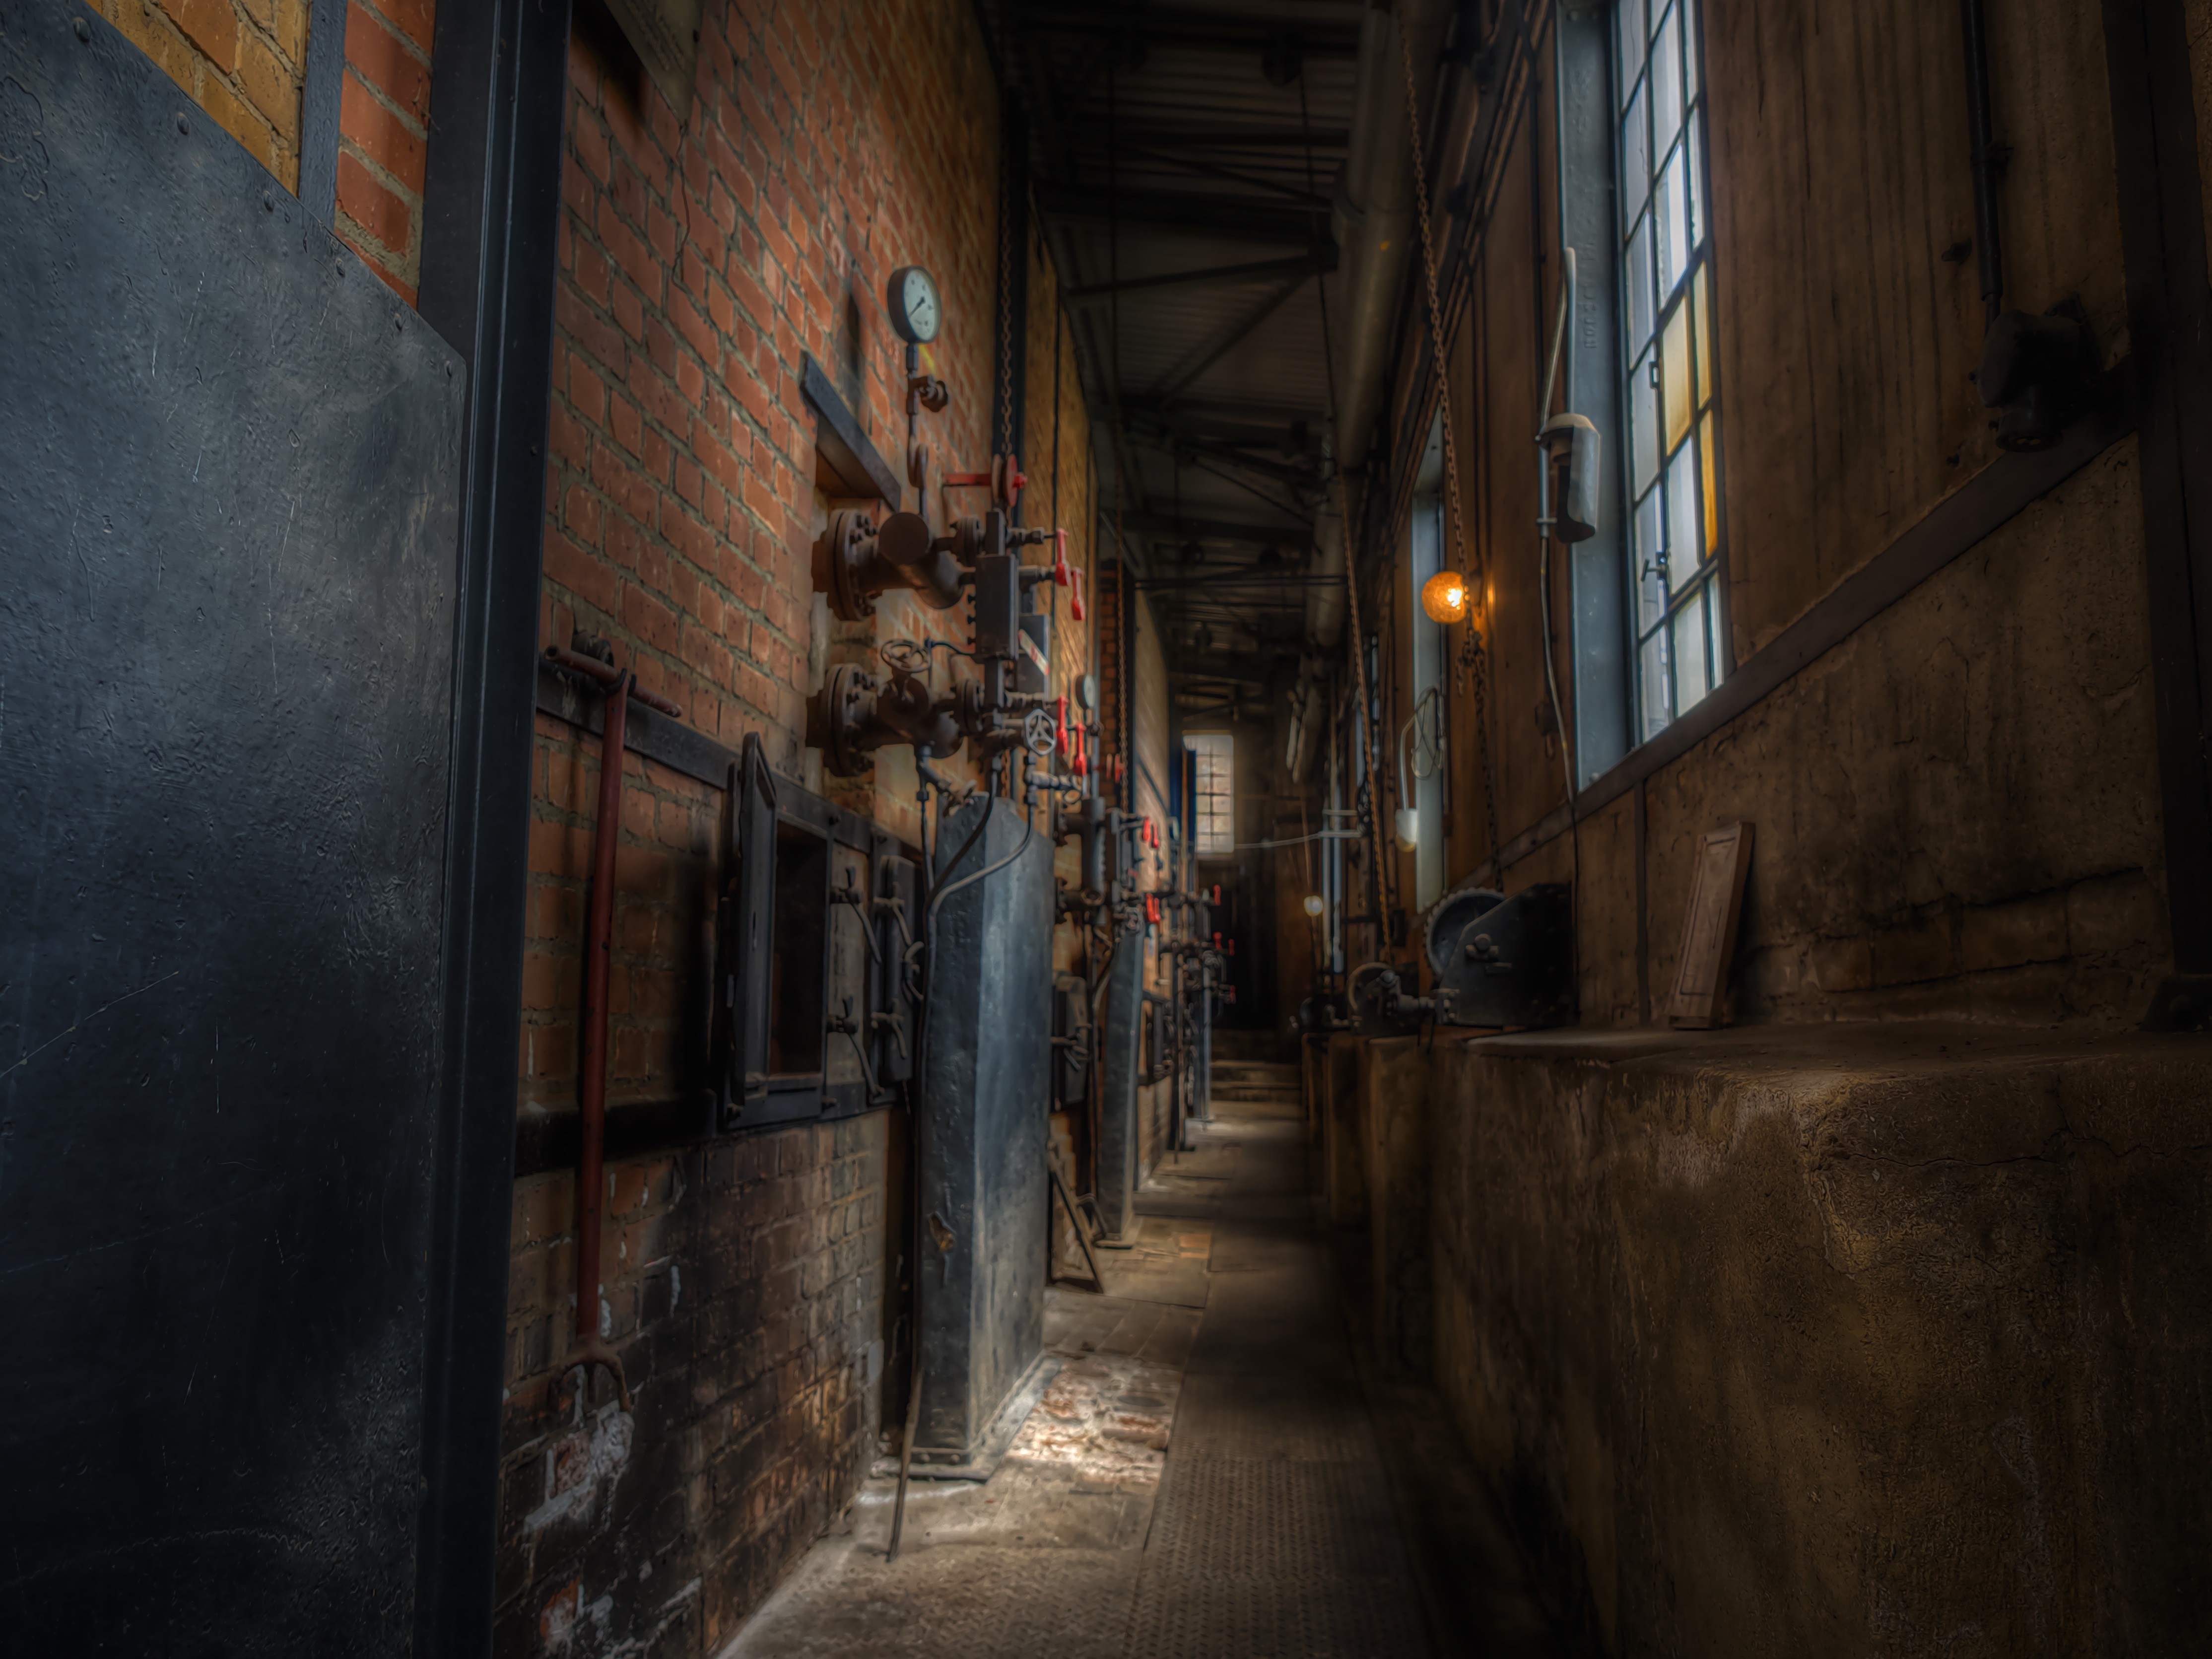
architecture, wood, road, street, night, building, old, alley, mystical, hall, broken, shadow, chimney, factory, dirty, darkness, industry, decay, ruin, grey, infrastructure, destruction, leave, brandenburg, factory building, lapsed, old factory, urban area, ancient history, old brickyard, louise briquette factory